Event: Nepal Earthquake
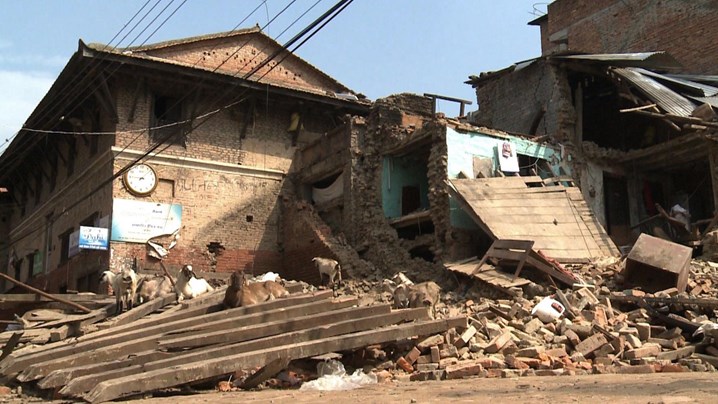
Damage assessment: damage